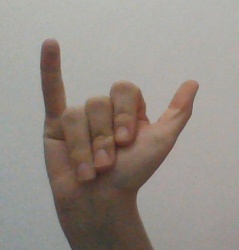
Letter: ya